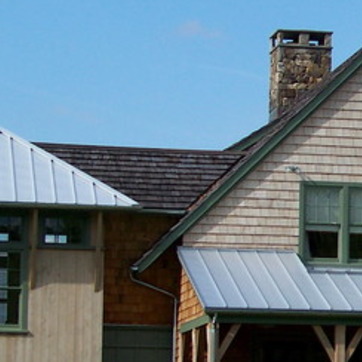
Material: other